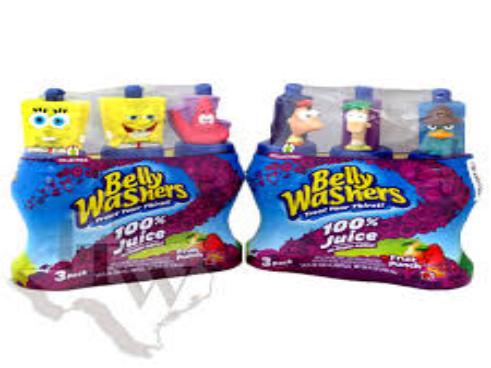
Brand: Bellywashers
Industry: Food